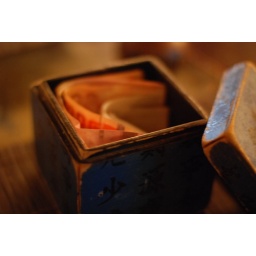
change returned in a wooden box